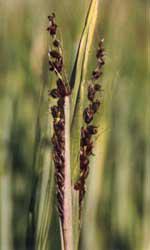
Plant: Wheat
Disease: wheat loose smut